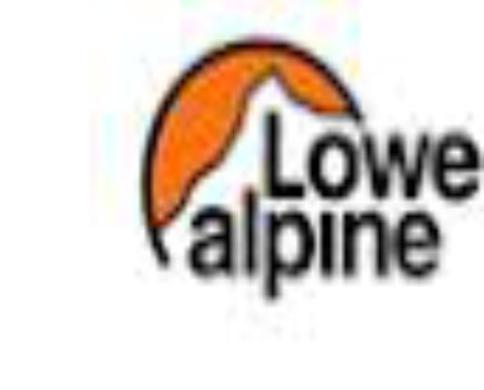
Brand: lowe alpine
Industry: Sports